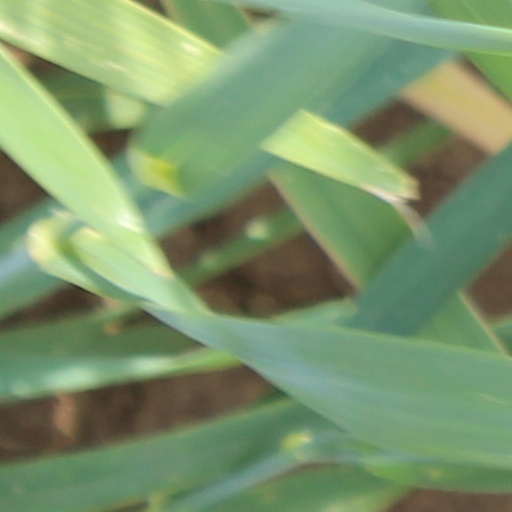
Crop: wheat